James Morris Gale

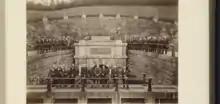
James Gale pictured alongside members of the Water Committee, 24 August 1876

Gale contributed to Thomas Annan's "Photographic views of Loch Katrine, and some of the principal works constructed for introducing the water of Loch Katrine to the city of Glasgow" (1877), providing descriptive notes to Annan's photographs.